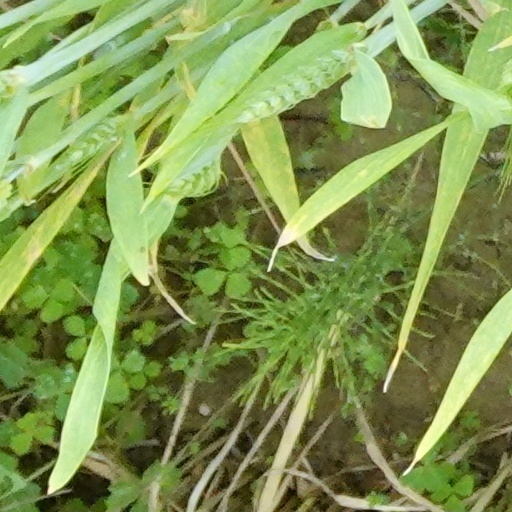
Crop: wheat